Billy Bolger

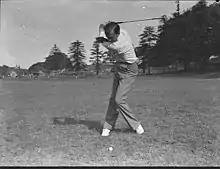
Bolger at Moore Park in 1939

Bolger first came to wide notice in 1928 when he finished fourth in the Australian Open at Royal Sydney and runner-up to Rufus Stewart in the Victorian Professional Championship at Kingston Heath. Bolger and Stewart were level after three rounds before Stewart won by two strokes in a close finish.